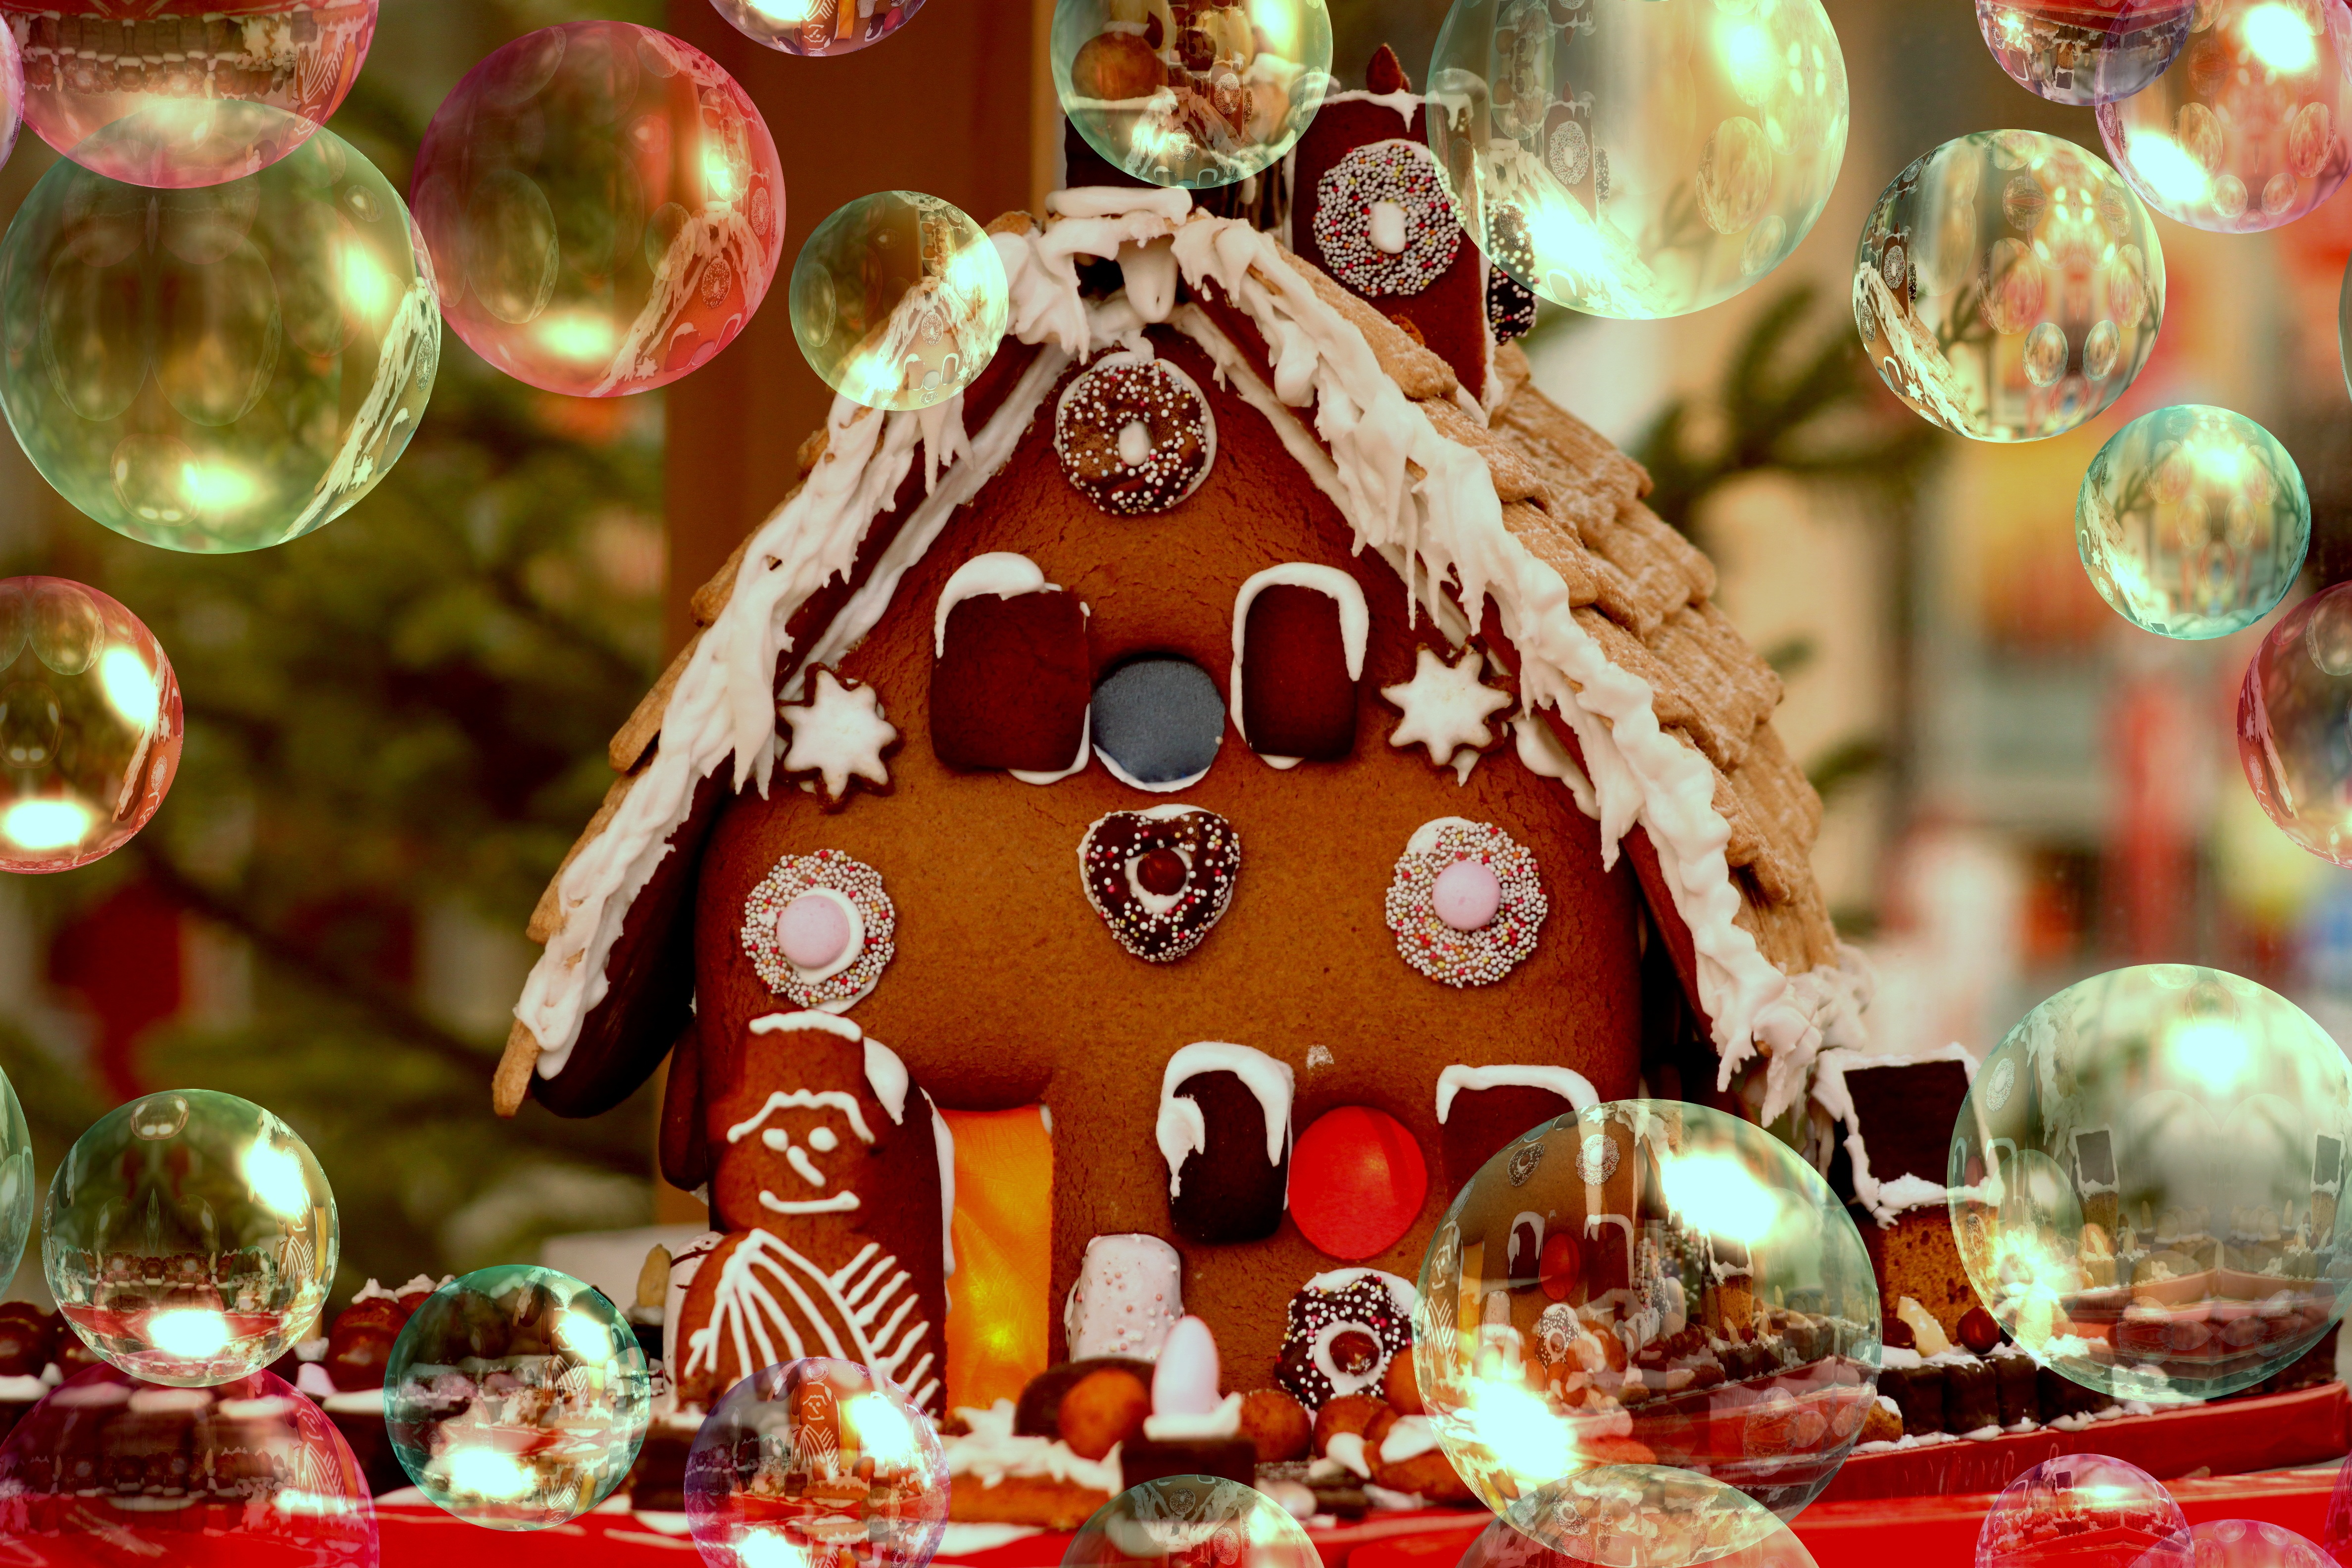
light, sky, star, decoration, food, golden, holiday, christmas, dessert, christmas ornament, deco, advent, christmas decoration, christmas time, background, starry sky, event, poinsettia, gingerbread, gingerbread house, christmas dinner